Mass surveillance in the United States

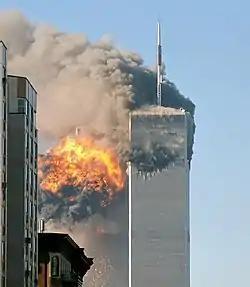
The September 11 attacks on the World Trade Center and the Pentagon led to major reforms of U.S. intelligence agencies, and paved the way for the establishment of the Director of National Intelligence position.

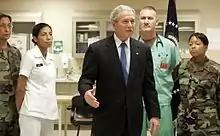
On 1 January 2006, days after "The New York Times" wrote that ""Bush Lets U.S. Spy on Callers Without Courts", the President emphasized that ""This is a limited program designed to prevent attacks on the United States of America. And I repeat, limited.""

In the aftermath of the September 2001 attacks on the World Trade Center and the Pentagon, bulk domestic spying in the United States increased dramatically. The desire to prevent future attacks of this scale led to the passage of the Patriot Act. Later acts include the Protect America Act (which removes the warrant requirement for government surveillance of foreign targets) and the FISA Amendments Act (which relaxed some of the original FISA court requirements).